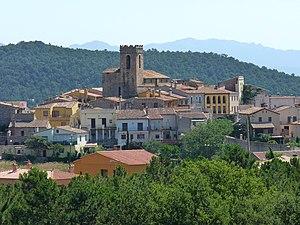
Vue générale et église Sainte-Marie, Darnius (Haut-Ampurdan, Gérone, Catalogne, Espagne) Català: Vista general i església Santa Maria, Darnius (Alt Empordà, Girona, Catalunya, Espanya) Español: Vista general i iglesia Santa Maria, Darnius (Alto Ampurdán, Gerona, Cataluña, España)